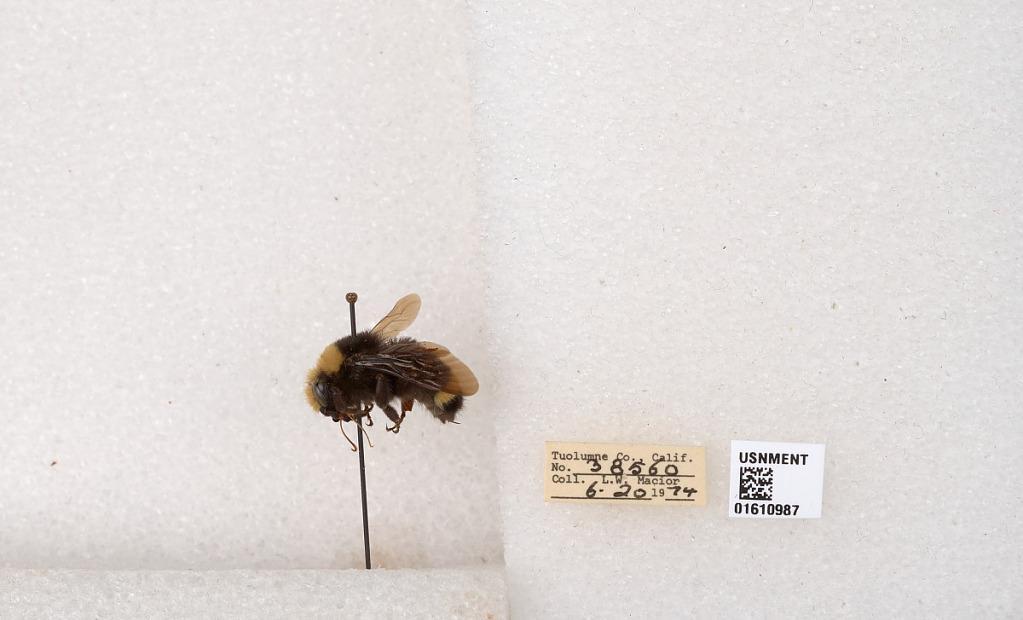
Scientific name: Bombus (Pyrobombus) vosnesenskii Radoszkowski
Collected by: L. Macior
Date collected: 1974-6-20
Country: United States
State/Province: California
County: Tuolumne
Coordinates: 37.9712, -120.228